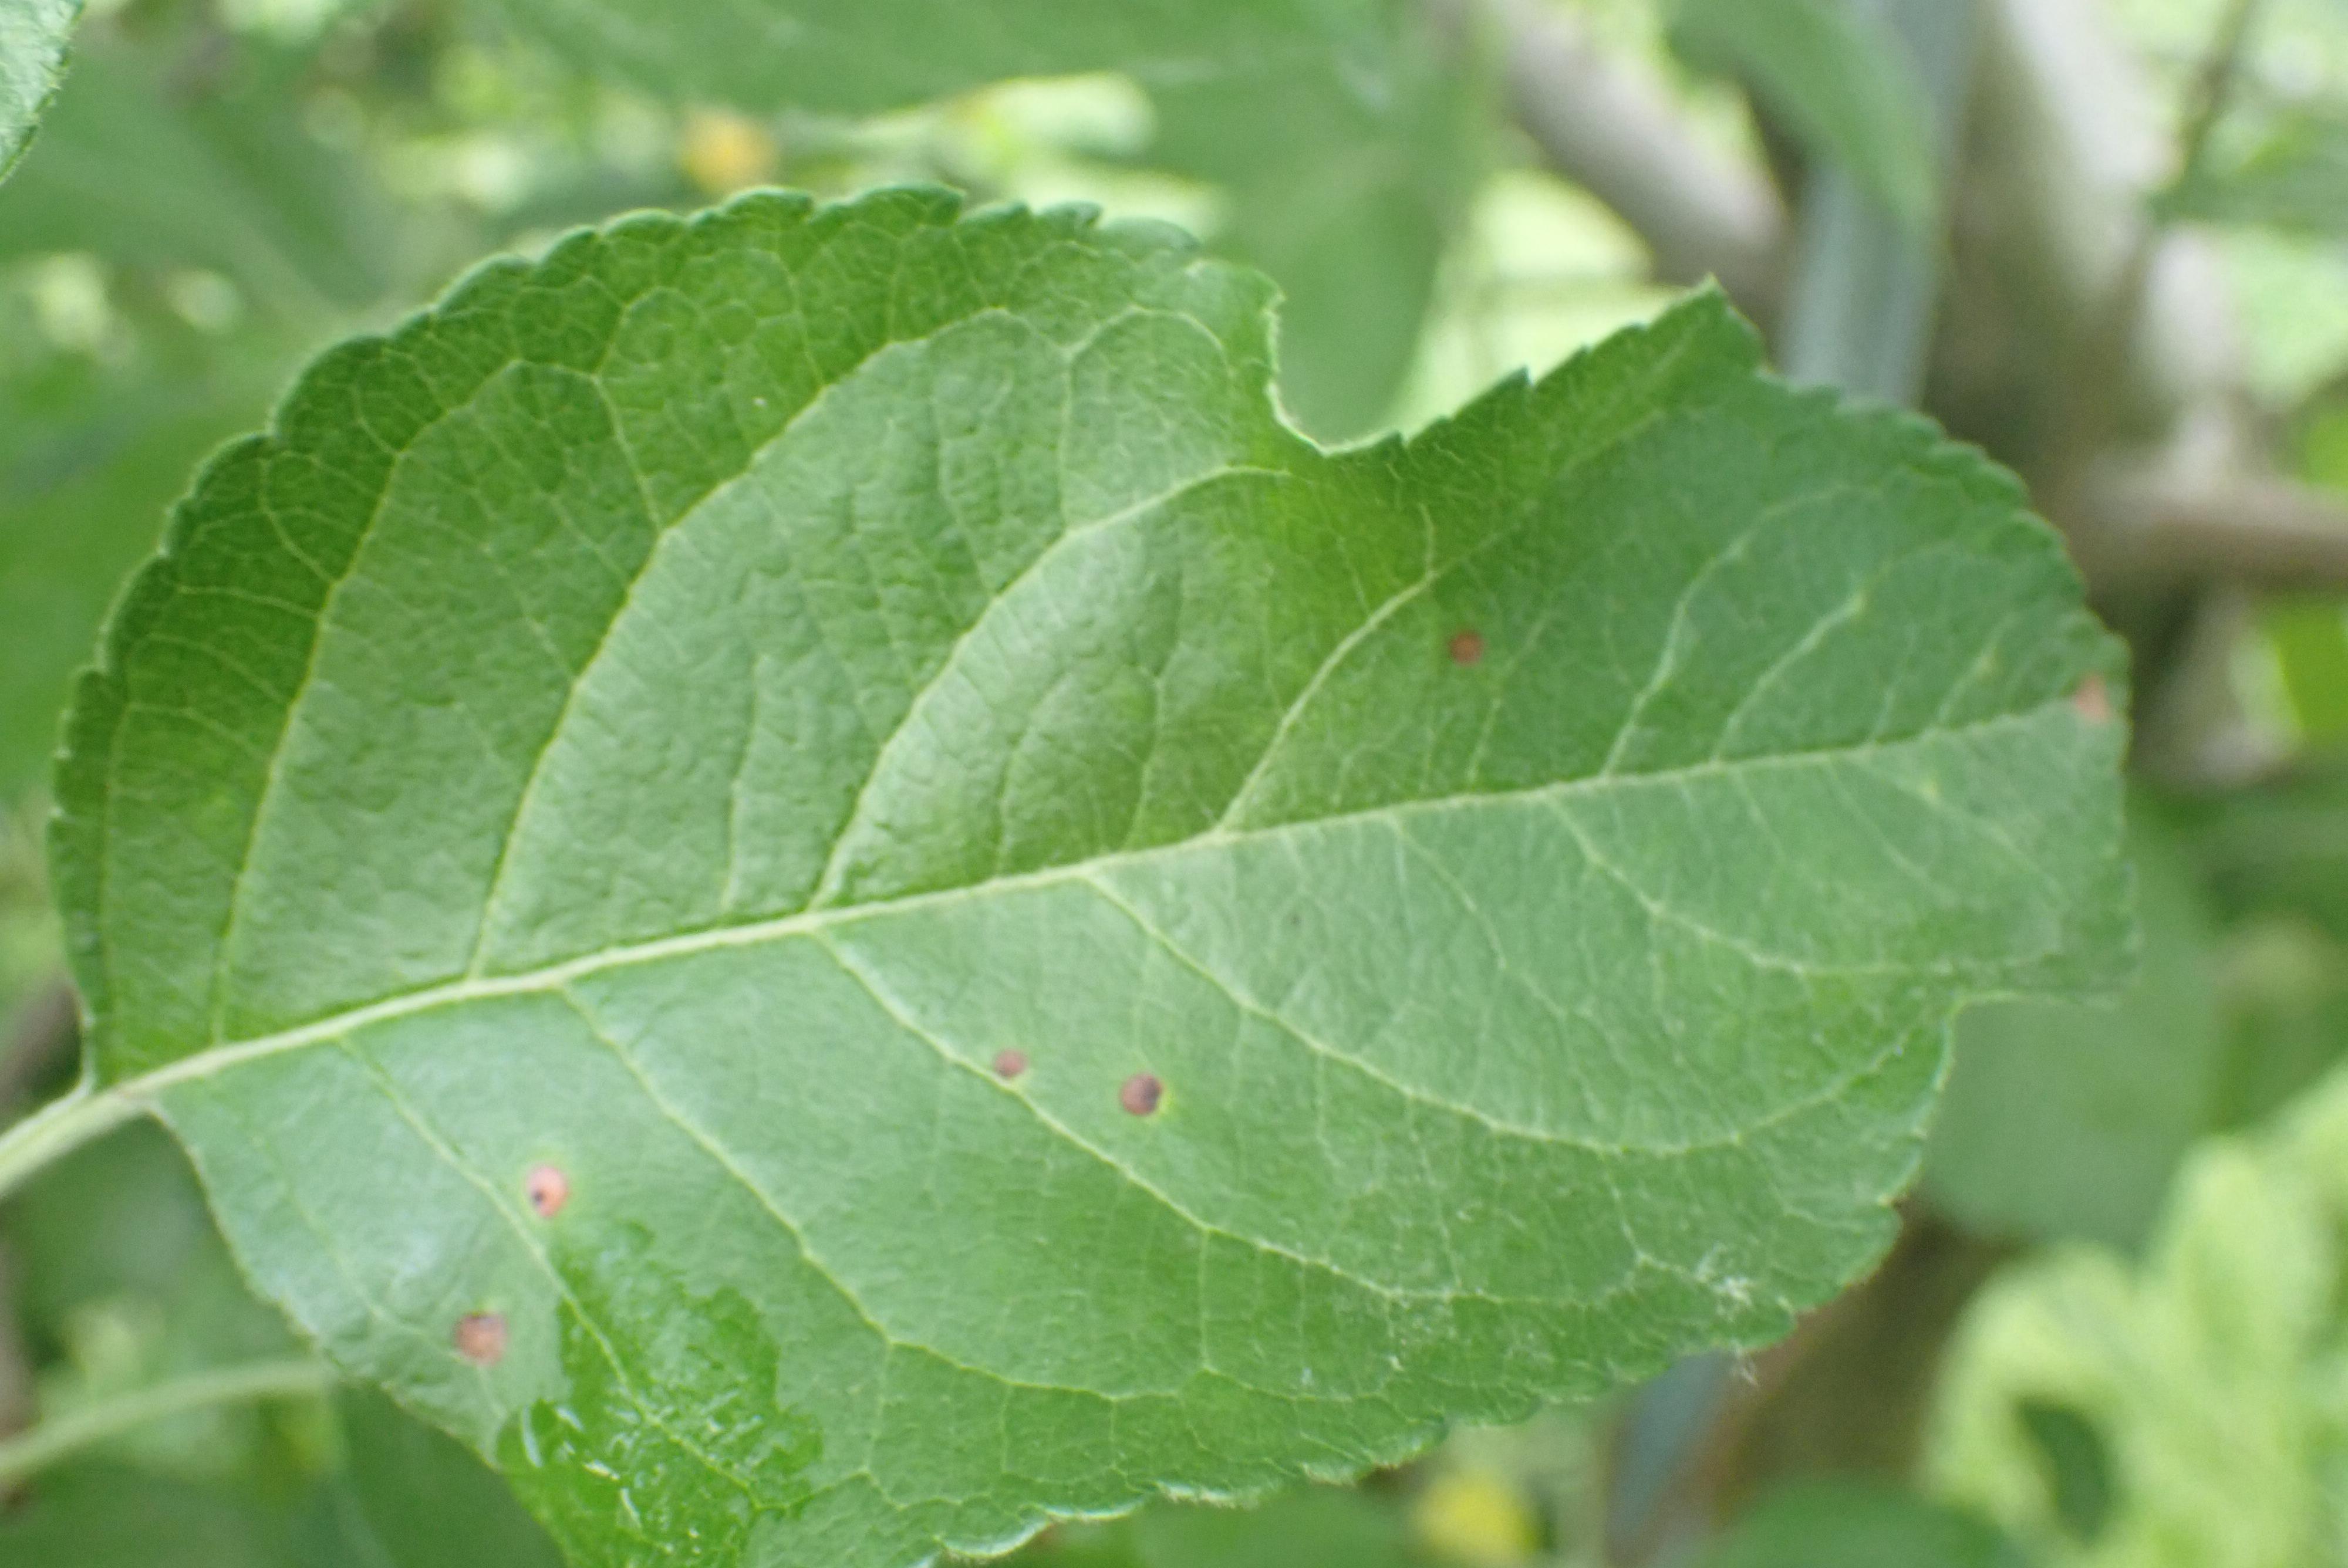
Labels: frog_eye_leaf_spot